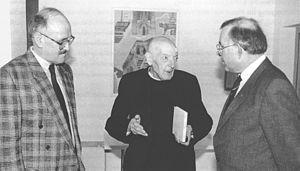
Oswald von Nell-Breuning était un théologien et un sociologue catholique jésuite.